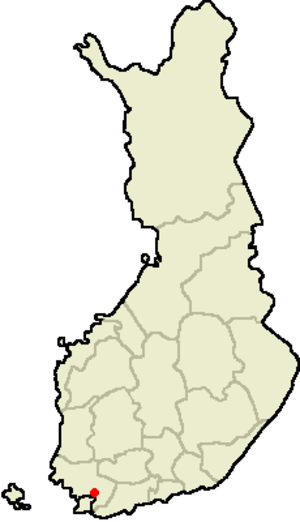
Salo
Salos placering i Finland.
Salo er en mellemstor by med omking 55.000 indbyggere i Sydfinland. Salo og nabokommunerne blev slået sammen 1. januar 2009 og fik adgang til naturlige ressourcer.